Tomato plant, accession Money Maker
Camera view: horizontal (90 deg, fisheye); turntable rotation: 300 degrees
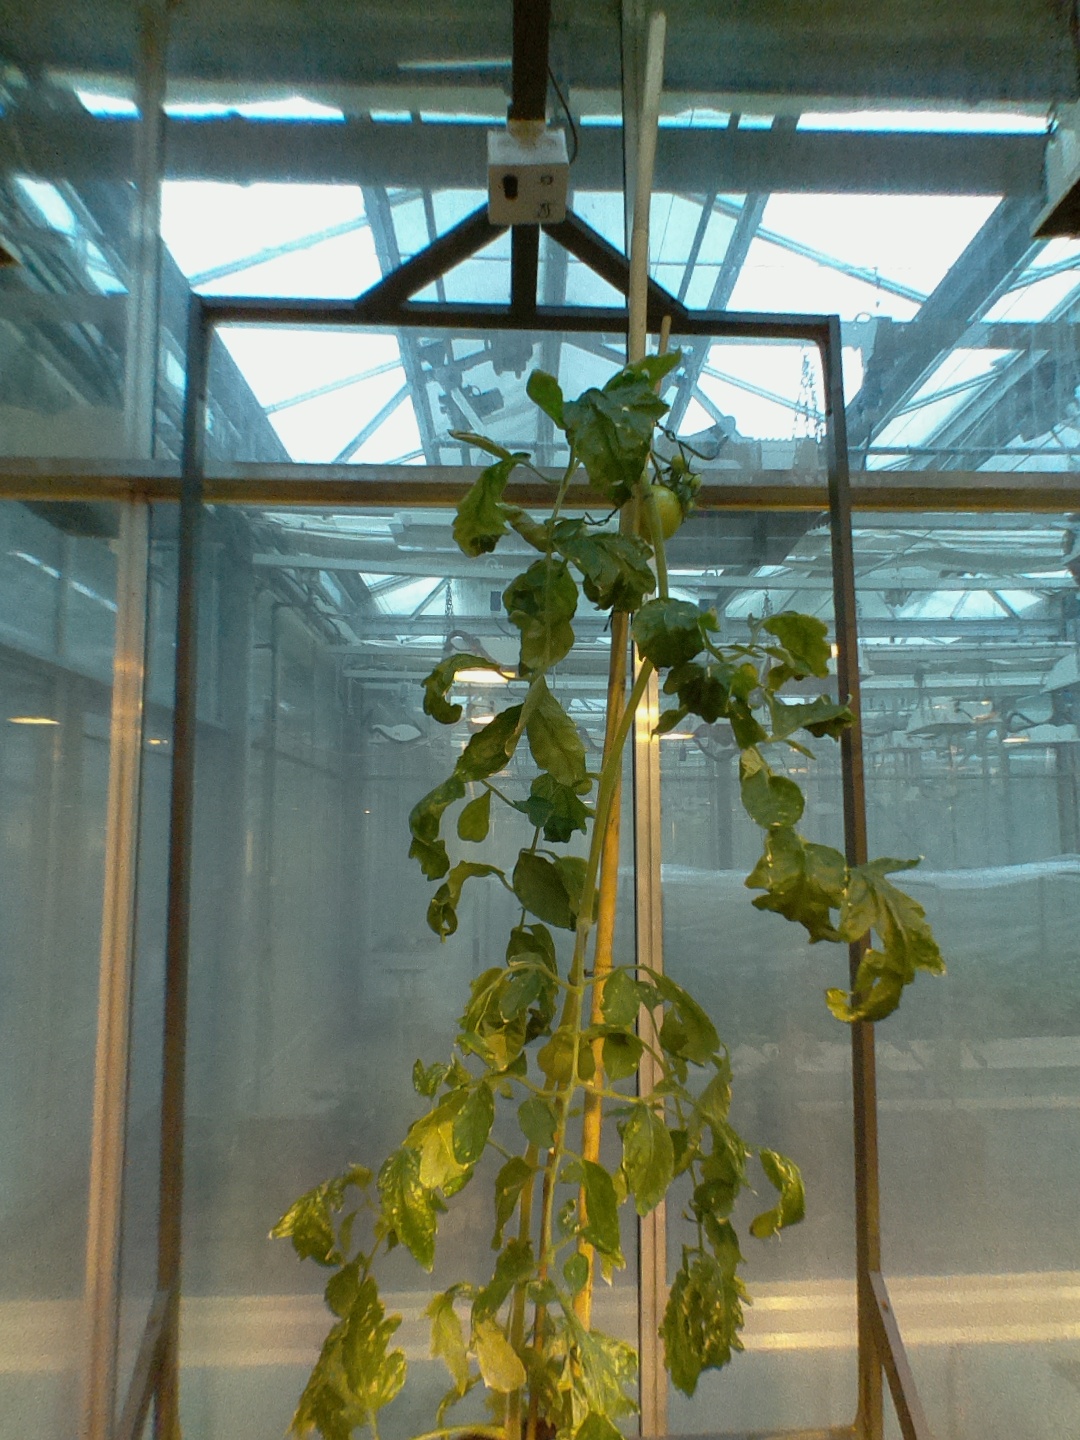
BBCH growth stage 76: 60%-70% of final fruit size